Anoxic depolarization in the brain

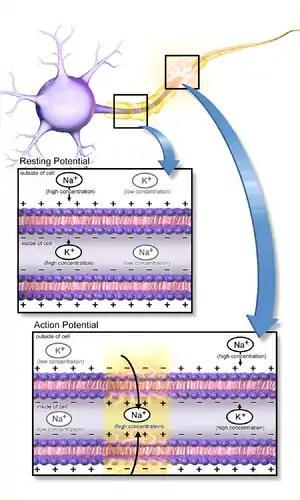
Nerve action potential

Neurons function in the central nervous system by generating signals from synapses, and this only works in the proper chemical environment. An electrical signal is mediated by the sodium channels and leaky potassium channels in which intracellular K ion concentration is higher than its corresponding extracellular concentration, whereas extracellular concentrations of Na, Ca, and Cl ions are higher than the corresponding intracellular concentrations. This uneven distribution of ions is maintained by the Na/K ATPase pump which actively pumps Na out and K into the cell in a ratio of 3:2 per ATP used. A neuron has a resting membrane potential of -70mV due to the leaky potassium channels. As a neuron depolarizes due to Na ion influx through the sodium channels, the membrane reaches a threshold potential and then fires an all or none action potential, which either propagates down the axon or passes on to the other neurons via several gap junctions that link them.